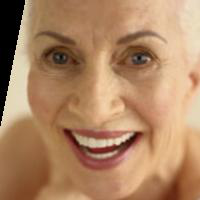
Age group: age 66-80